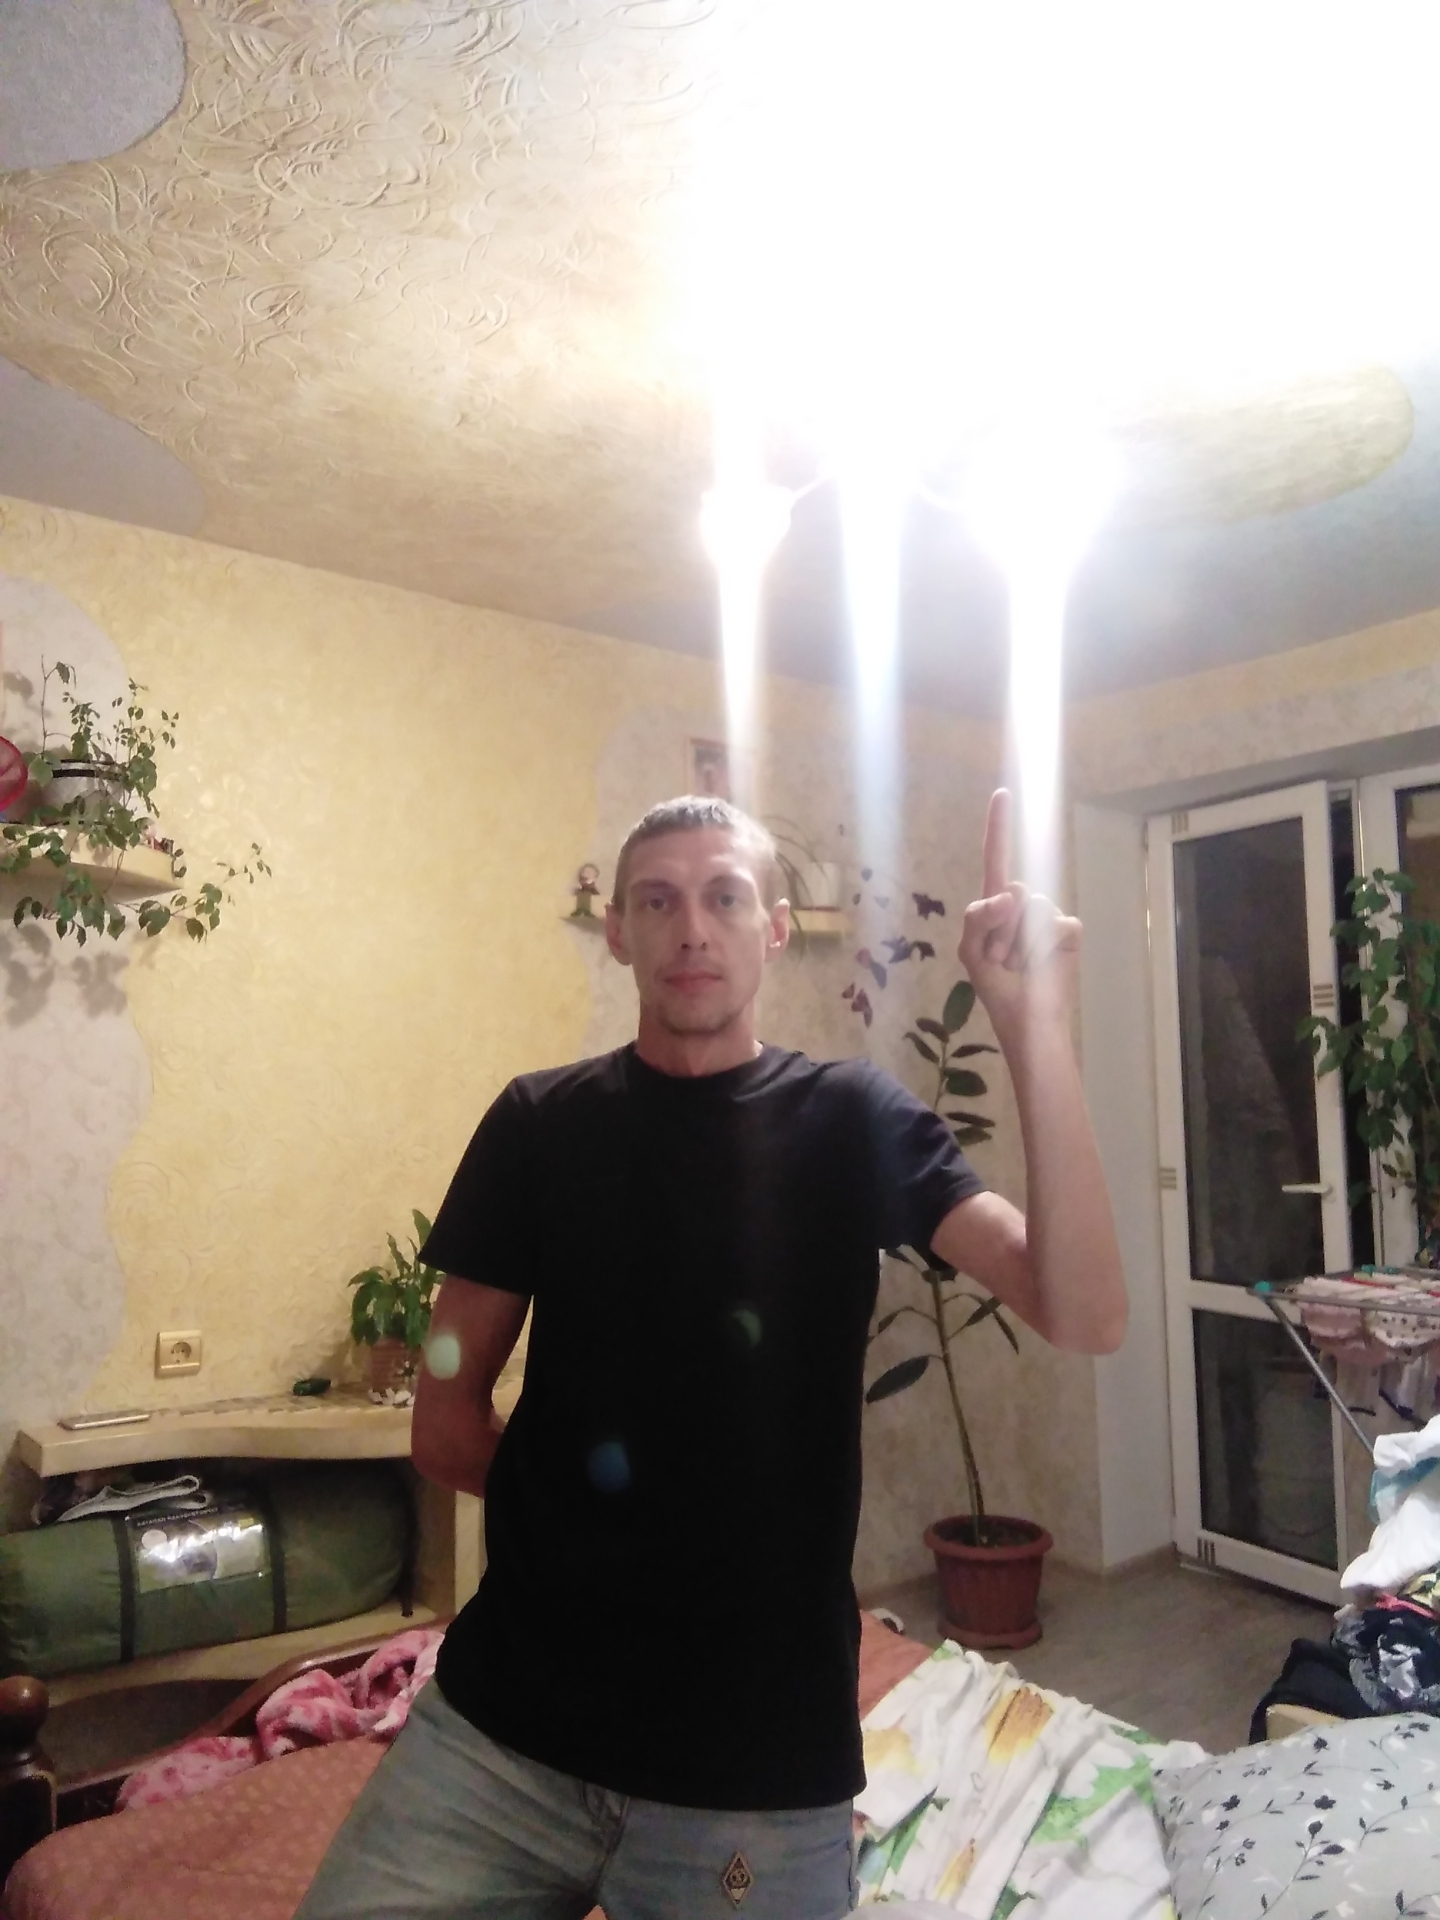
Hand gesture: one